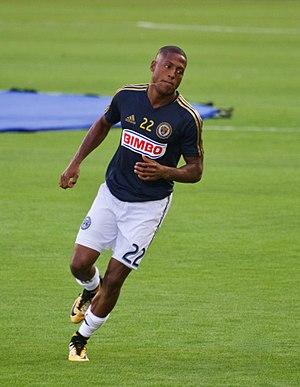
Fabrice « Fafà » Picault est un joueur, international américain de soccer, d'origine haïtienne, né le 23 février 1991 à New York. Il joue au poste d'attaquant avec le FC Dallas en MLS.